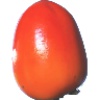
Label: Kaki 1